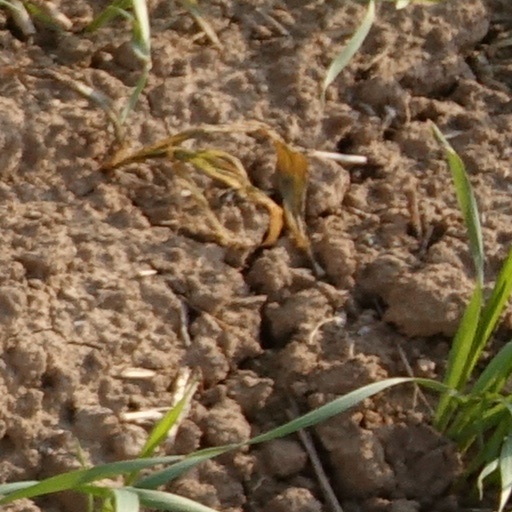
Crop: wheat